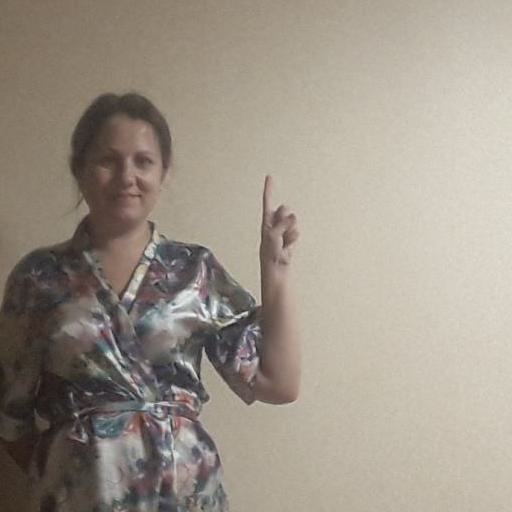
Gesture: one